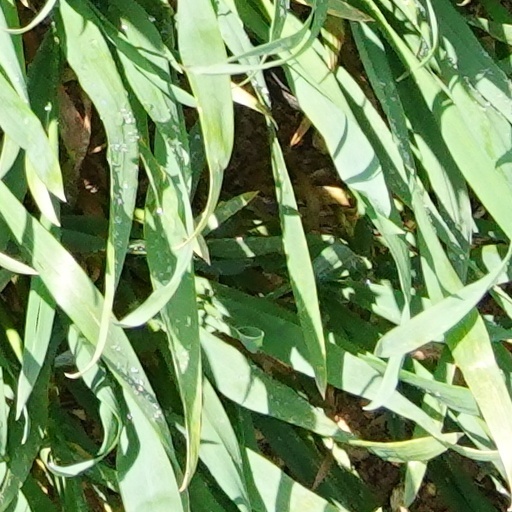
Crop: wheat